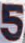
Number: 5